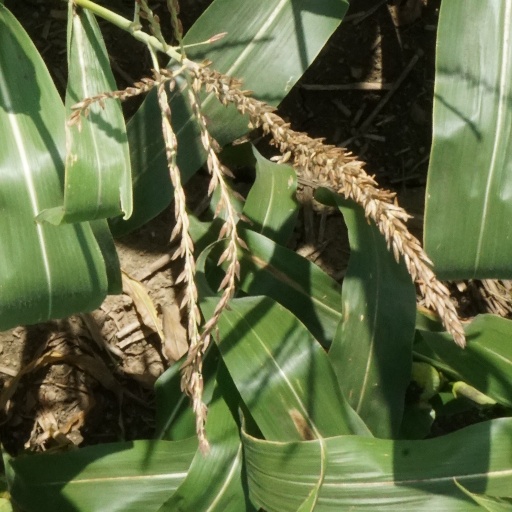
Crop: maize; corn